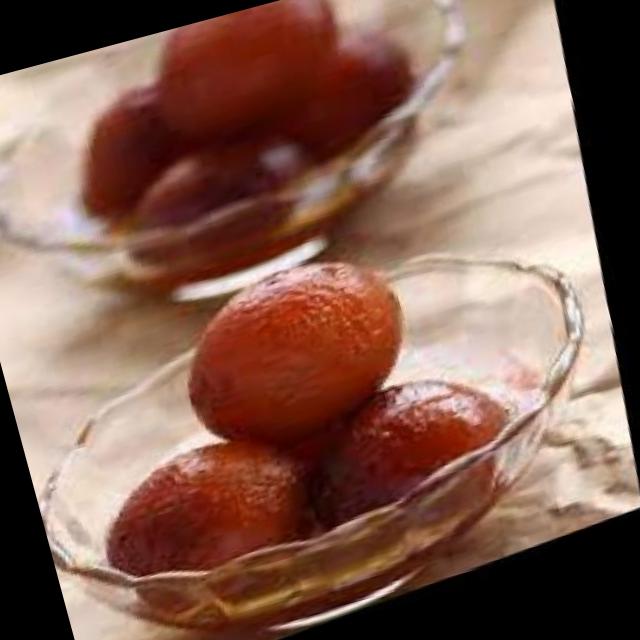
Dish: gulab_jamun